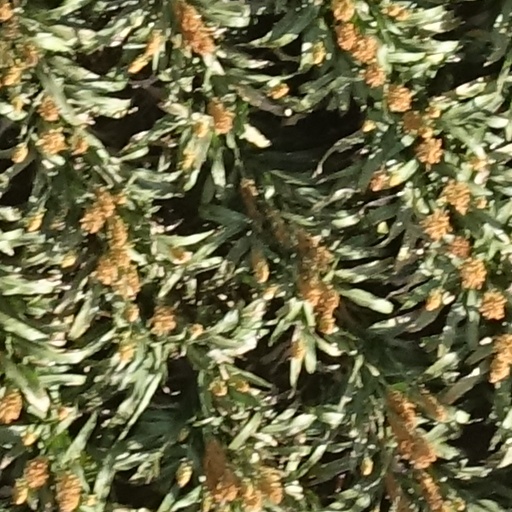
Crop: sorghum